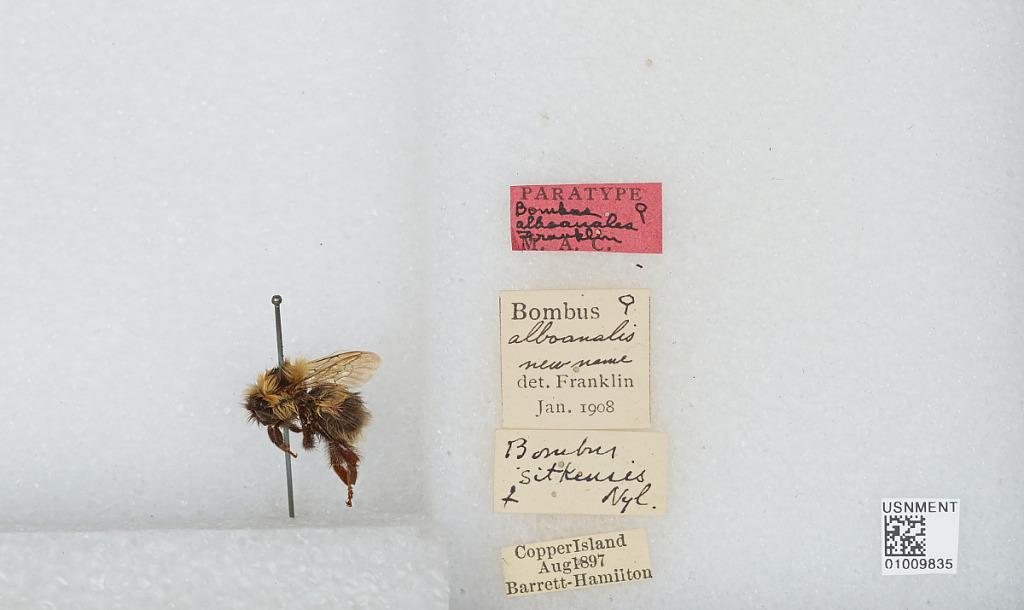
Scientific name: Bombus (Pyrobombus) jonellus (Kirby)
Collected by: Barrett-Hamilton
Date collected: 1897-8-
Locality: Copper Island
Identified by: Franklin